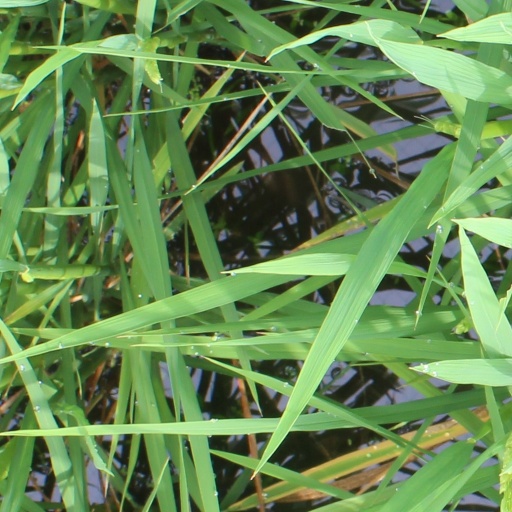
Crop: rice